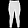
Label: Trouser